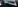
Number: 7